Igor Sakharov

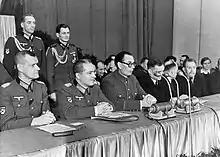
Sakharov (standing, second from left) at a meeting of KONR leaders, November 1944

Sakharov served as deputy commander of the ROA Guards Brigade, with Ivanov being the brigade's commander. He was involved in the training of the brigade's men, and, after Ivanov left the front for Berlin in June 1943, was effectively commander of the brigade, partaking in the capture of three villages which were under the control of Soviet partisans. However, Sakharov himself soon returned to Berlin, and control of the brigade was handed over to Constantine Kromiadi. Sakharov never returned to the brigade, but after its membership was arrested by German authorities in the autumn of 1943, he personally intervened to get them released.